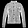
Label: Coat